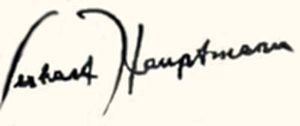
Gerhart Hauptmann
Gerhart Johann Robert Hauptmann var en tysk digter.